Deinocheirus

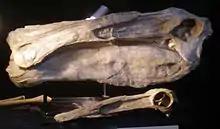
Cast of specimen MPC-D 100/127's skull (the first known skull of this genus), on exhibit at Munich Fossil Show

After the new specimens were announced, it was rumoured that a looted skull had found its way to a European museum through the black market. The poached elements were spotted in a private European collection by the French fossil trader François Escuillé, who notified Belgian palaeontologist Pascal Godefroit about them in 2011. They suspected the remains belonged to "Deinocheirus", and contacted the Korean-Mongolian team. Escuillé subsequently acquired the fossils and donated them to the Royal Belgian Institute of Natural Sciences. The recovered material consisted of a skull, a left hand, and feet, which had been collected in Mongolia, sold to a Japanese buyer, and resold to a German party (the fossils also passed through China and France). The team concluded that these elements belonged to specimen MPC-D 100/127, as the single leftover toe bone fit perfectly into the unprepared matrix of a poached foot, the bone and matrix matched in colour, and because the elements belonged to an individual of the same size, with no overlap in skeletal elements. On May 1, 2014, the fossils were repatriated to Mongolia by a delegation from the Belgian Museum, during a ceremony held at the Mongolian Academy of Sciences. The reunited skeleton was deposited at the Central Museum of Mongolian Dinosaurs in Ulaanbaatar, along with a "Tarbosaurus" skeleton which had also been brought back after being stolen. American palaeontologist Thomas R. Holtz stated in an interview that the new "Deinocheirus" remains looked like the "product of a secret love affair between a hadrosaur and "Gallimimus"".